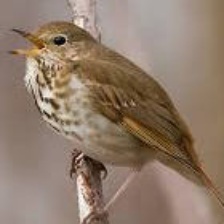
Species: VEERY
Scientific name: CATHARUS FUSCESCENS